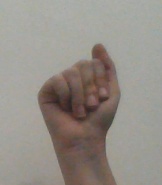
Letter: saad